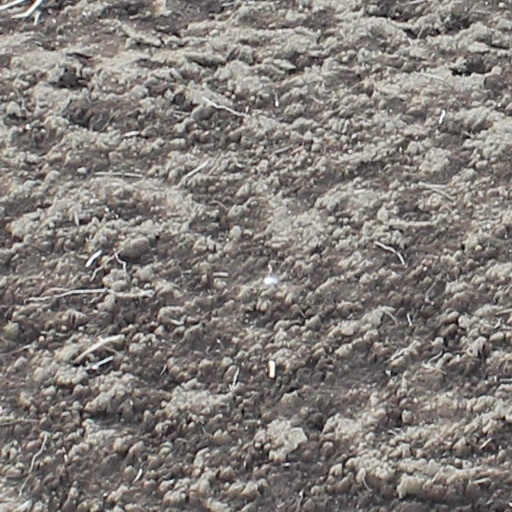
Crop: wheat